Recurrent pyogenic cholangitis

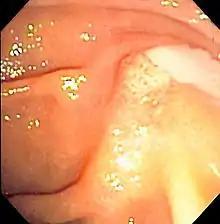
Cholangitis

Recurrent pyogenic cholangitis (RPC), also known as Hong Kong disease, Oriental cholangitis, and Oriental infestational cholangitis, is a chronic infection characterized by recurrent bouts of bacterial cholangitis with primary hepatolithiasis. It is exclusive to people who live or have lived in southeast Asia.